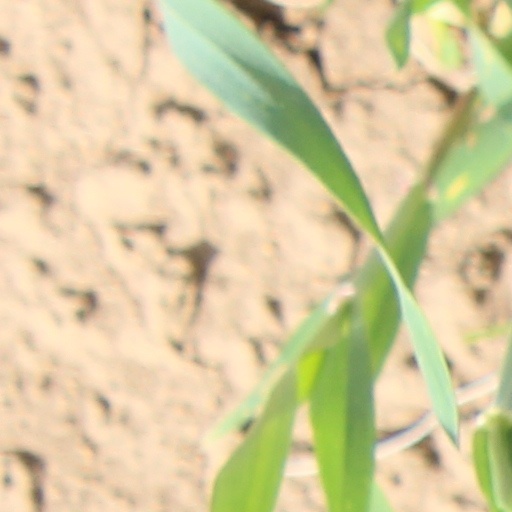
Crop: wheat